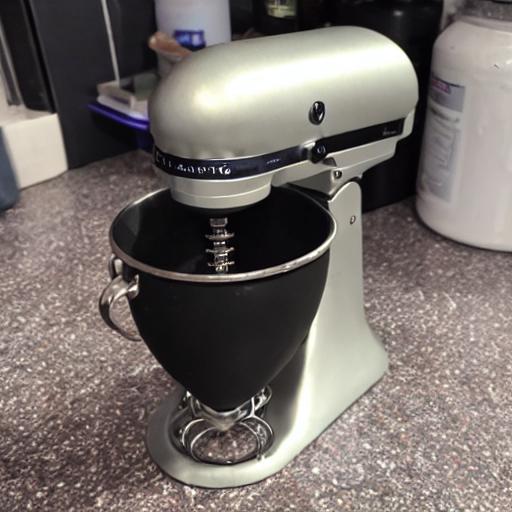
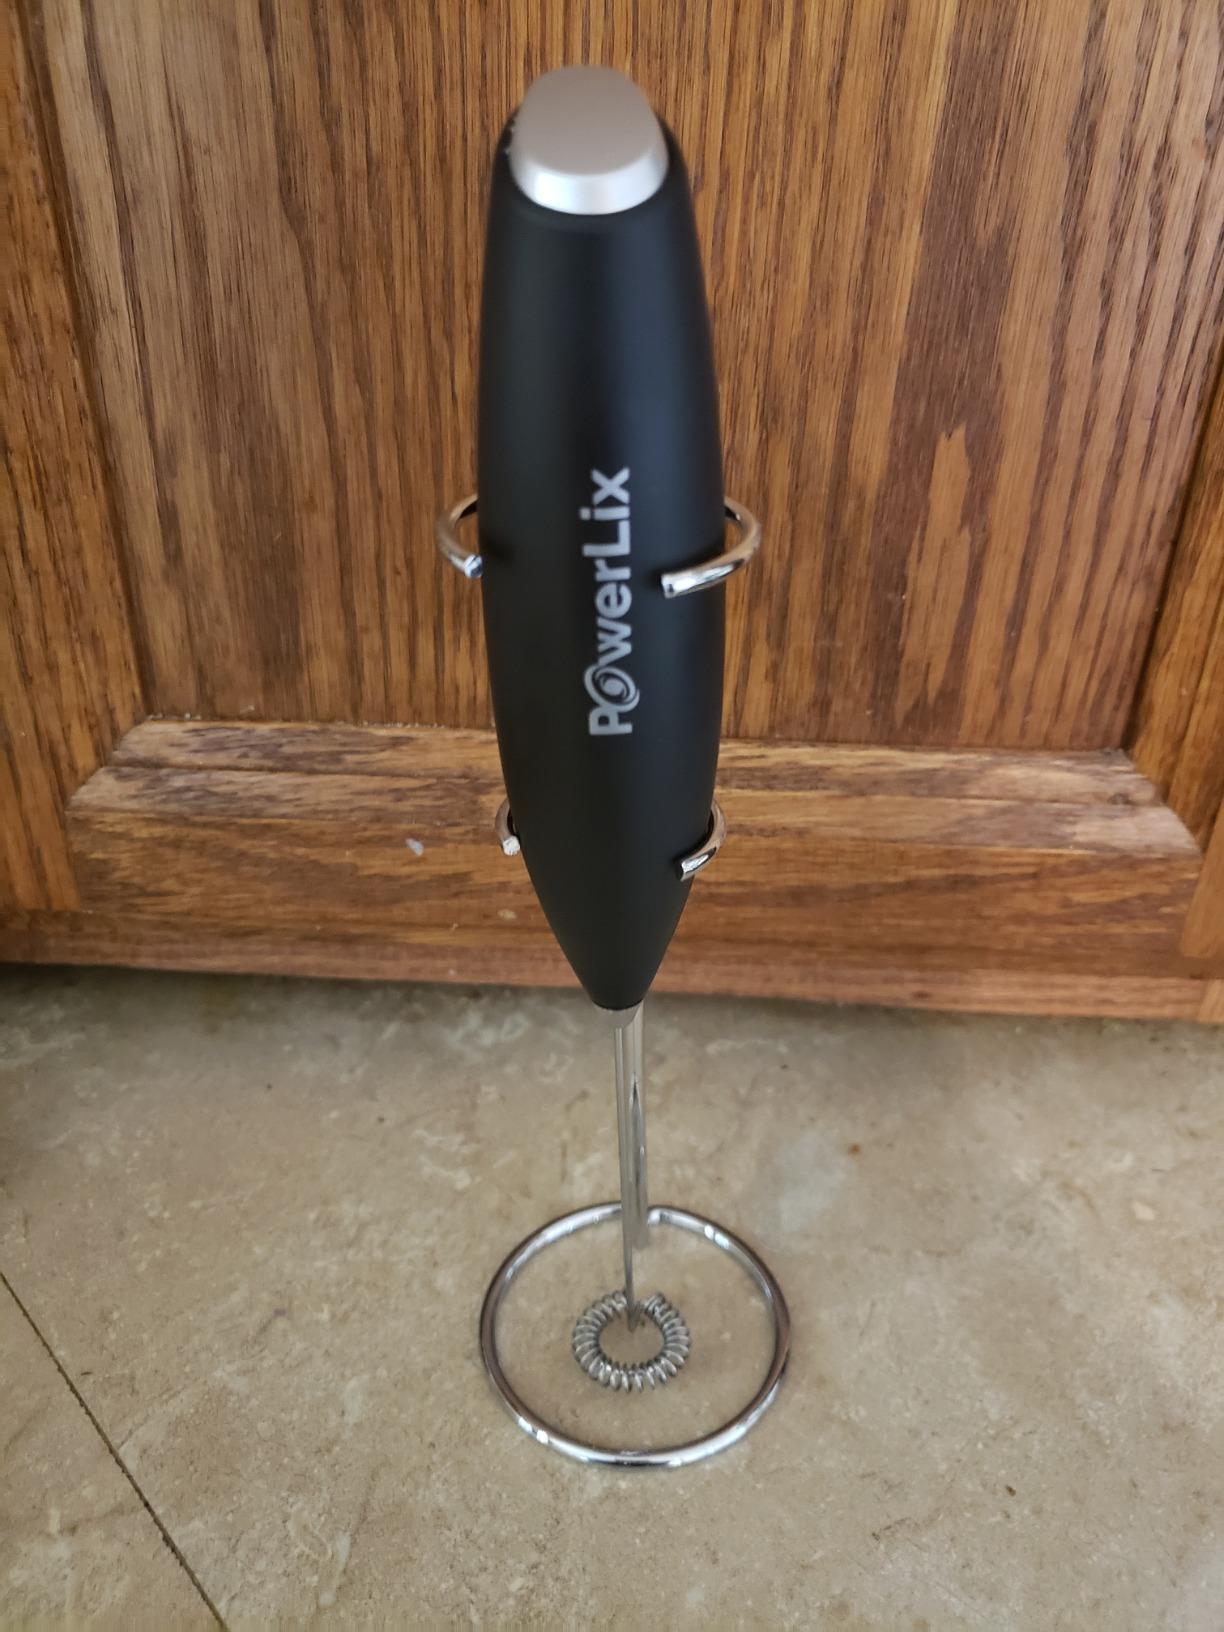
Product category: items_mixer
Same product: no